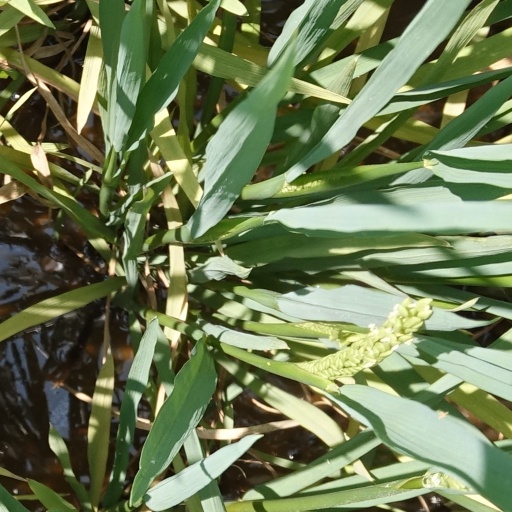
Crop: rice